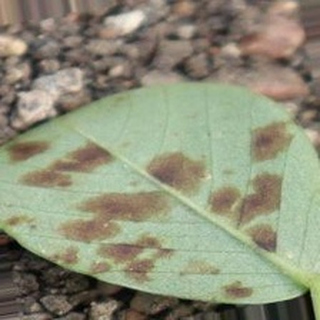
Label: groundnut_rust